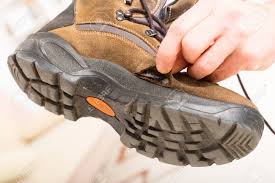
Waste category: shoes